869

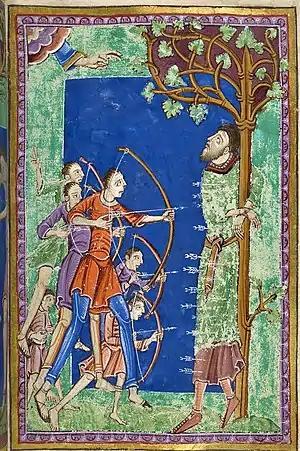
Death of king Edmund the Martyr (right)

Year 869 (DCCCLXIX) was a common year starting on Saturday of the Julian calendar.